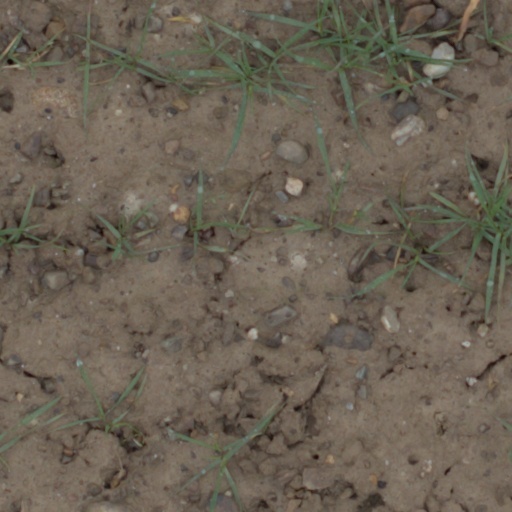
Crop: wheat